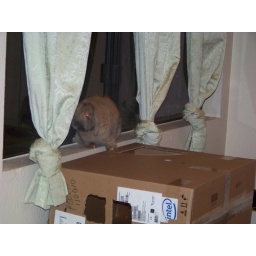
Ma'am enjoying the window seal in true cat form :)